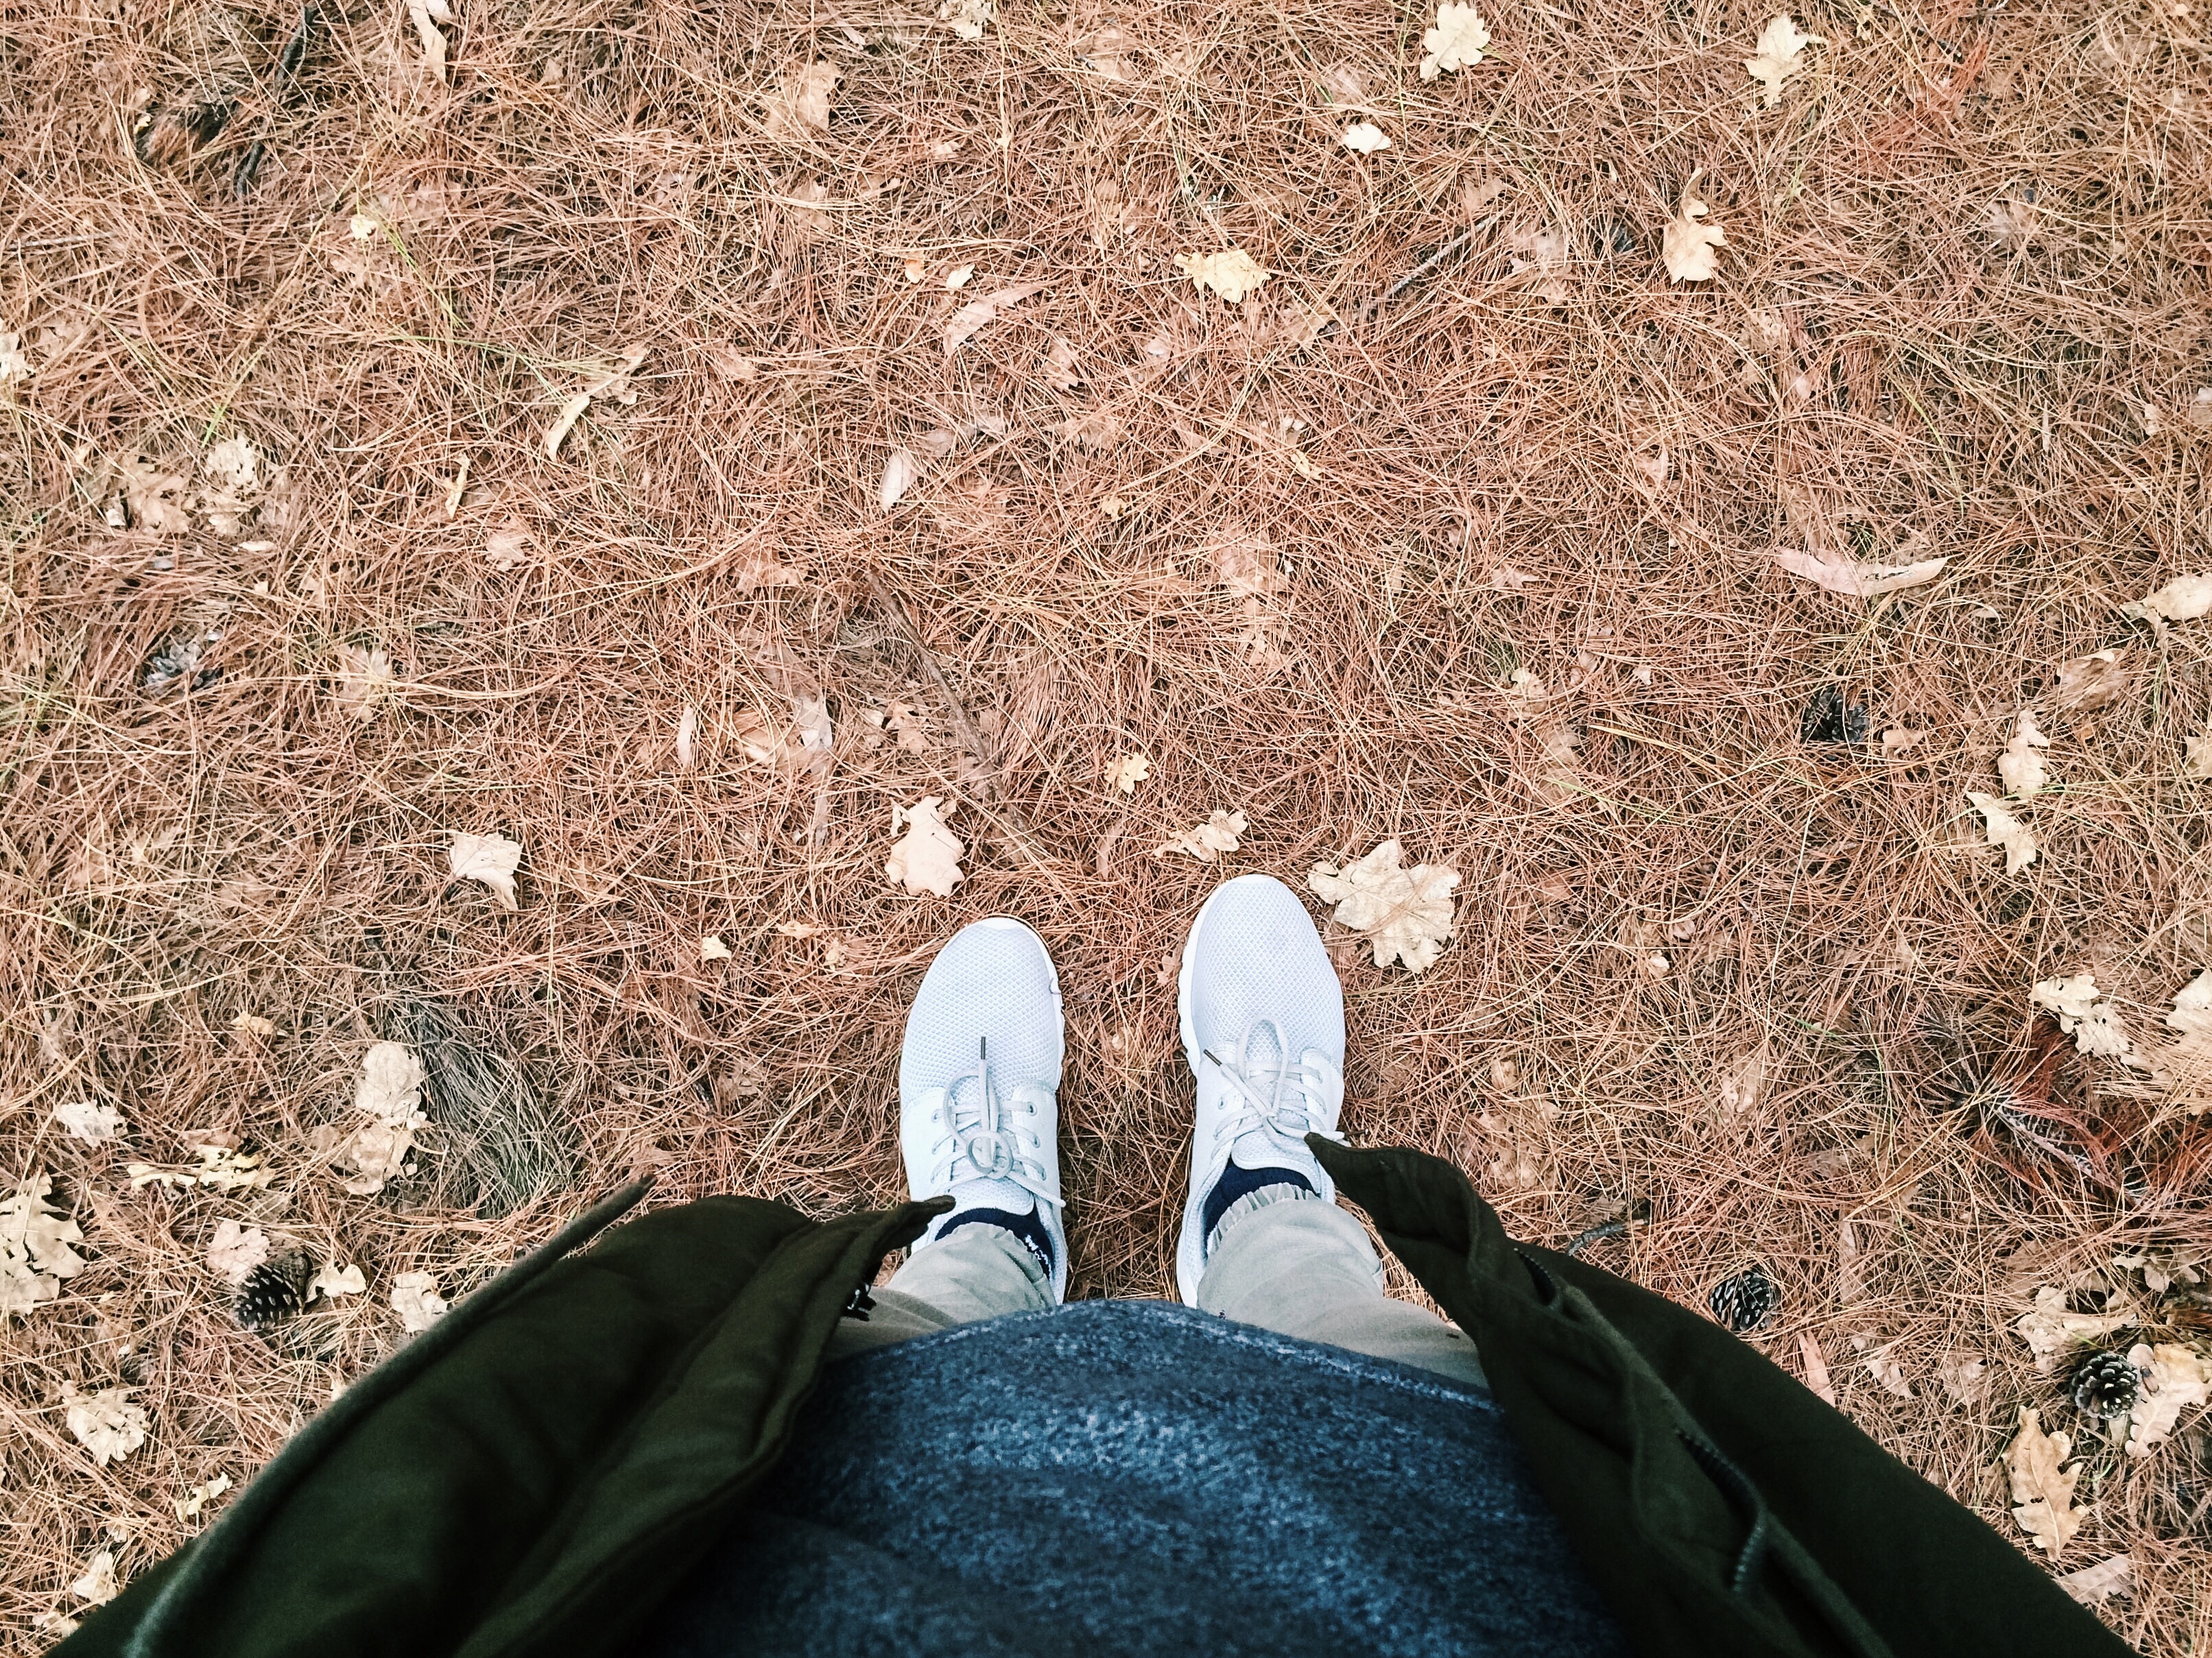
bird, leaf, soil, fauna